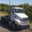
Label: truck